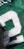
Number: 2